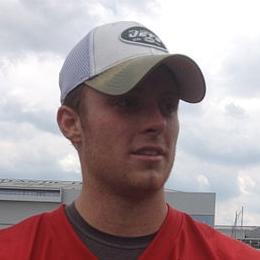
Age: 24